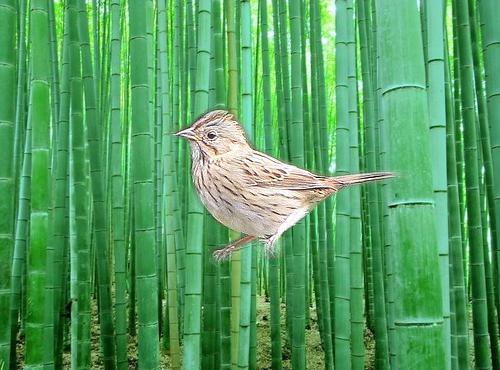
Bird species: Lincoln_Sparrow
Bird type: landbird
Background: land